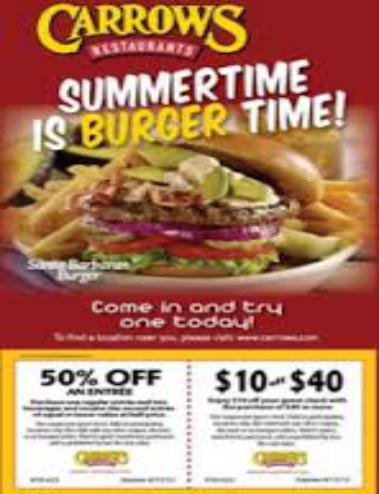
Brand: Carrows
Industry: Food